International Bureau of Education

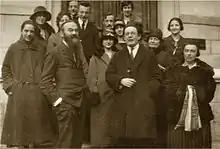
Pierre Bovet (left) and Jean Piaget in front of the Rousseau Institute in Geneva, 1925

The IBE was a private organization created in 1925 by prominent psychologists and pedagogues in Geneva, including Edouard Claparède, Adolphe Ferrière and Pierre Bovet, the latter of whom served as the Director of the IBE from 1925–1929. Initially, the IBE was a small non-governmental organization focused on public and private education, and scientific research. During this time, an external initiative committee consisting of notable academics, educators and thinkers of the day, including Albert Einstein, provided support to the organization. In 1929, it became the first intergovernmental organization dedicated to the field of education. Accordingly, in 1929, the well known epistemologist and professor Jean Piaget was appointed director of the organization. Piaget stayed on as Director until 1967.